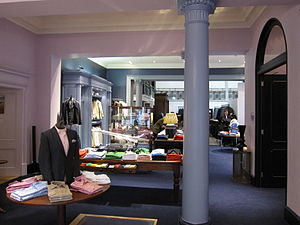
Gieves & Hawkes / Historie
Interiør i Gieves & Hawkes på Savile Row 1.
Gieves & Hawkes er et britisk herreskrædderi i Savile Row nr. 1 i London. Virksomheden er grundlagt i 1771 og er i dag ejet af konglomeratet Trinity Ltd fra Hong Kong. Gieves and Hawkes er en af de ældste skræddervirksomheder i verden. Det erkongelig hofleverandør, og sælger ready-to-wear, skræddersyet tøj og militærbeklædning. Den kreative direktør er Jason Basmajian, som tidligere har arbejdet for Brioni.